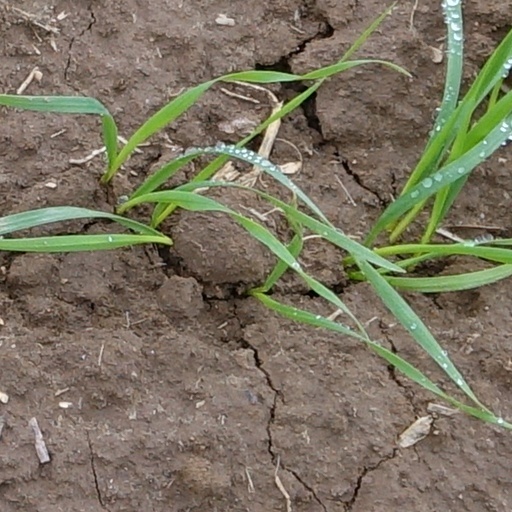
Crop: wheat